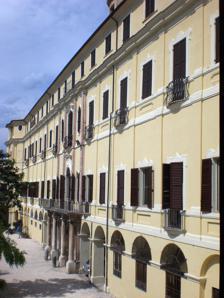
Building: Palazzo Pianetti
Country: Italy
Year built: 1730
Art museum, Historic site in Jesi, Italy Palazzo Pianetti The facade of the palace garden Location Via XV Settembre 10, Jesi , Italy Type Art museum , Historic site The gallery The Palazzo Pianetti or Pianetti Tesei is a Rococo palace in the town of Jesi , region of Marche, Italy; it is presently used as the Civic Museum and exhibition space for Jesi. History The present structure was built in 1730, based on designs of Cardolo Maria Pianetti . The elaborate interior decorations with stucco and paint depict a variety of subjects and cycles. They include frescoes on stories of the Aeneid by Placido Lazzarini , the second floor stanza was decorated by the Florentine Bandinelli. Pinacoteca The adjacent building houses the civic picture gallery or Pinacoteca Civica . The most important works in the collection is a group of works by Lorenzo Lotto , completed 1512-1535 for the churches of San Francesco al Monte and San Floriano; these include the large altar-piece of the Deposition (1512); The Madonna of the Roses (1526), the three predellas of the altarpiece of St. Lucy, telling the story of her martyrdom (1532); and the Visitation (1531-35). As well as the above-mentioned works, the gallery contains paintings by: Cristoforo Roncalli Carlo Cignani Giacomo del Po Cristoforo Unterberger Alessandro Tiarini Antonio Sarti Pietro Paolo Agabiti Giuliano Presutti Francesco Trevisani Carlo Maratta Domenico Luigi Valeri Giovanni Battista Langetti Guercino Gerolamo Marchesi da Cotignola Nicola di Maestro Antonio da Ancona Francesco Albani Orfeo Tamburi Renato Guttuso Valeriano Trubbiani External links Palazzo Pianetti - Comune di Jesi 43°31′17″N 13°14′33″E / 43.5214°N 13.2426°E / 43.5214; 13.2426